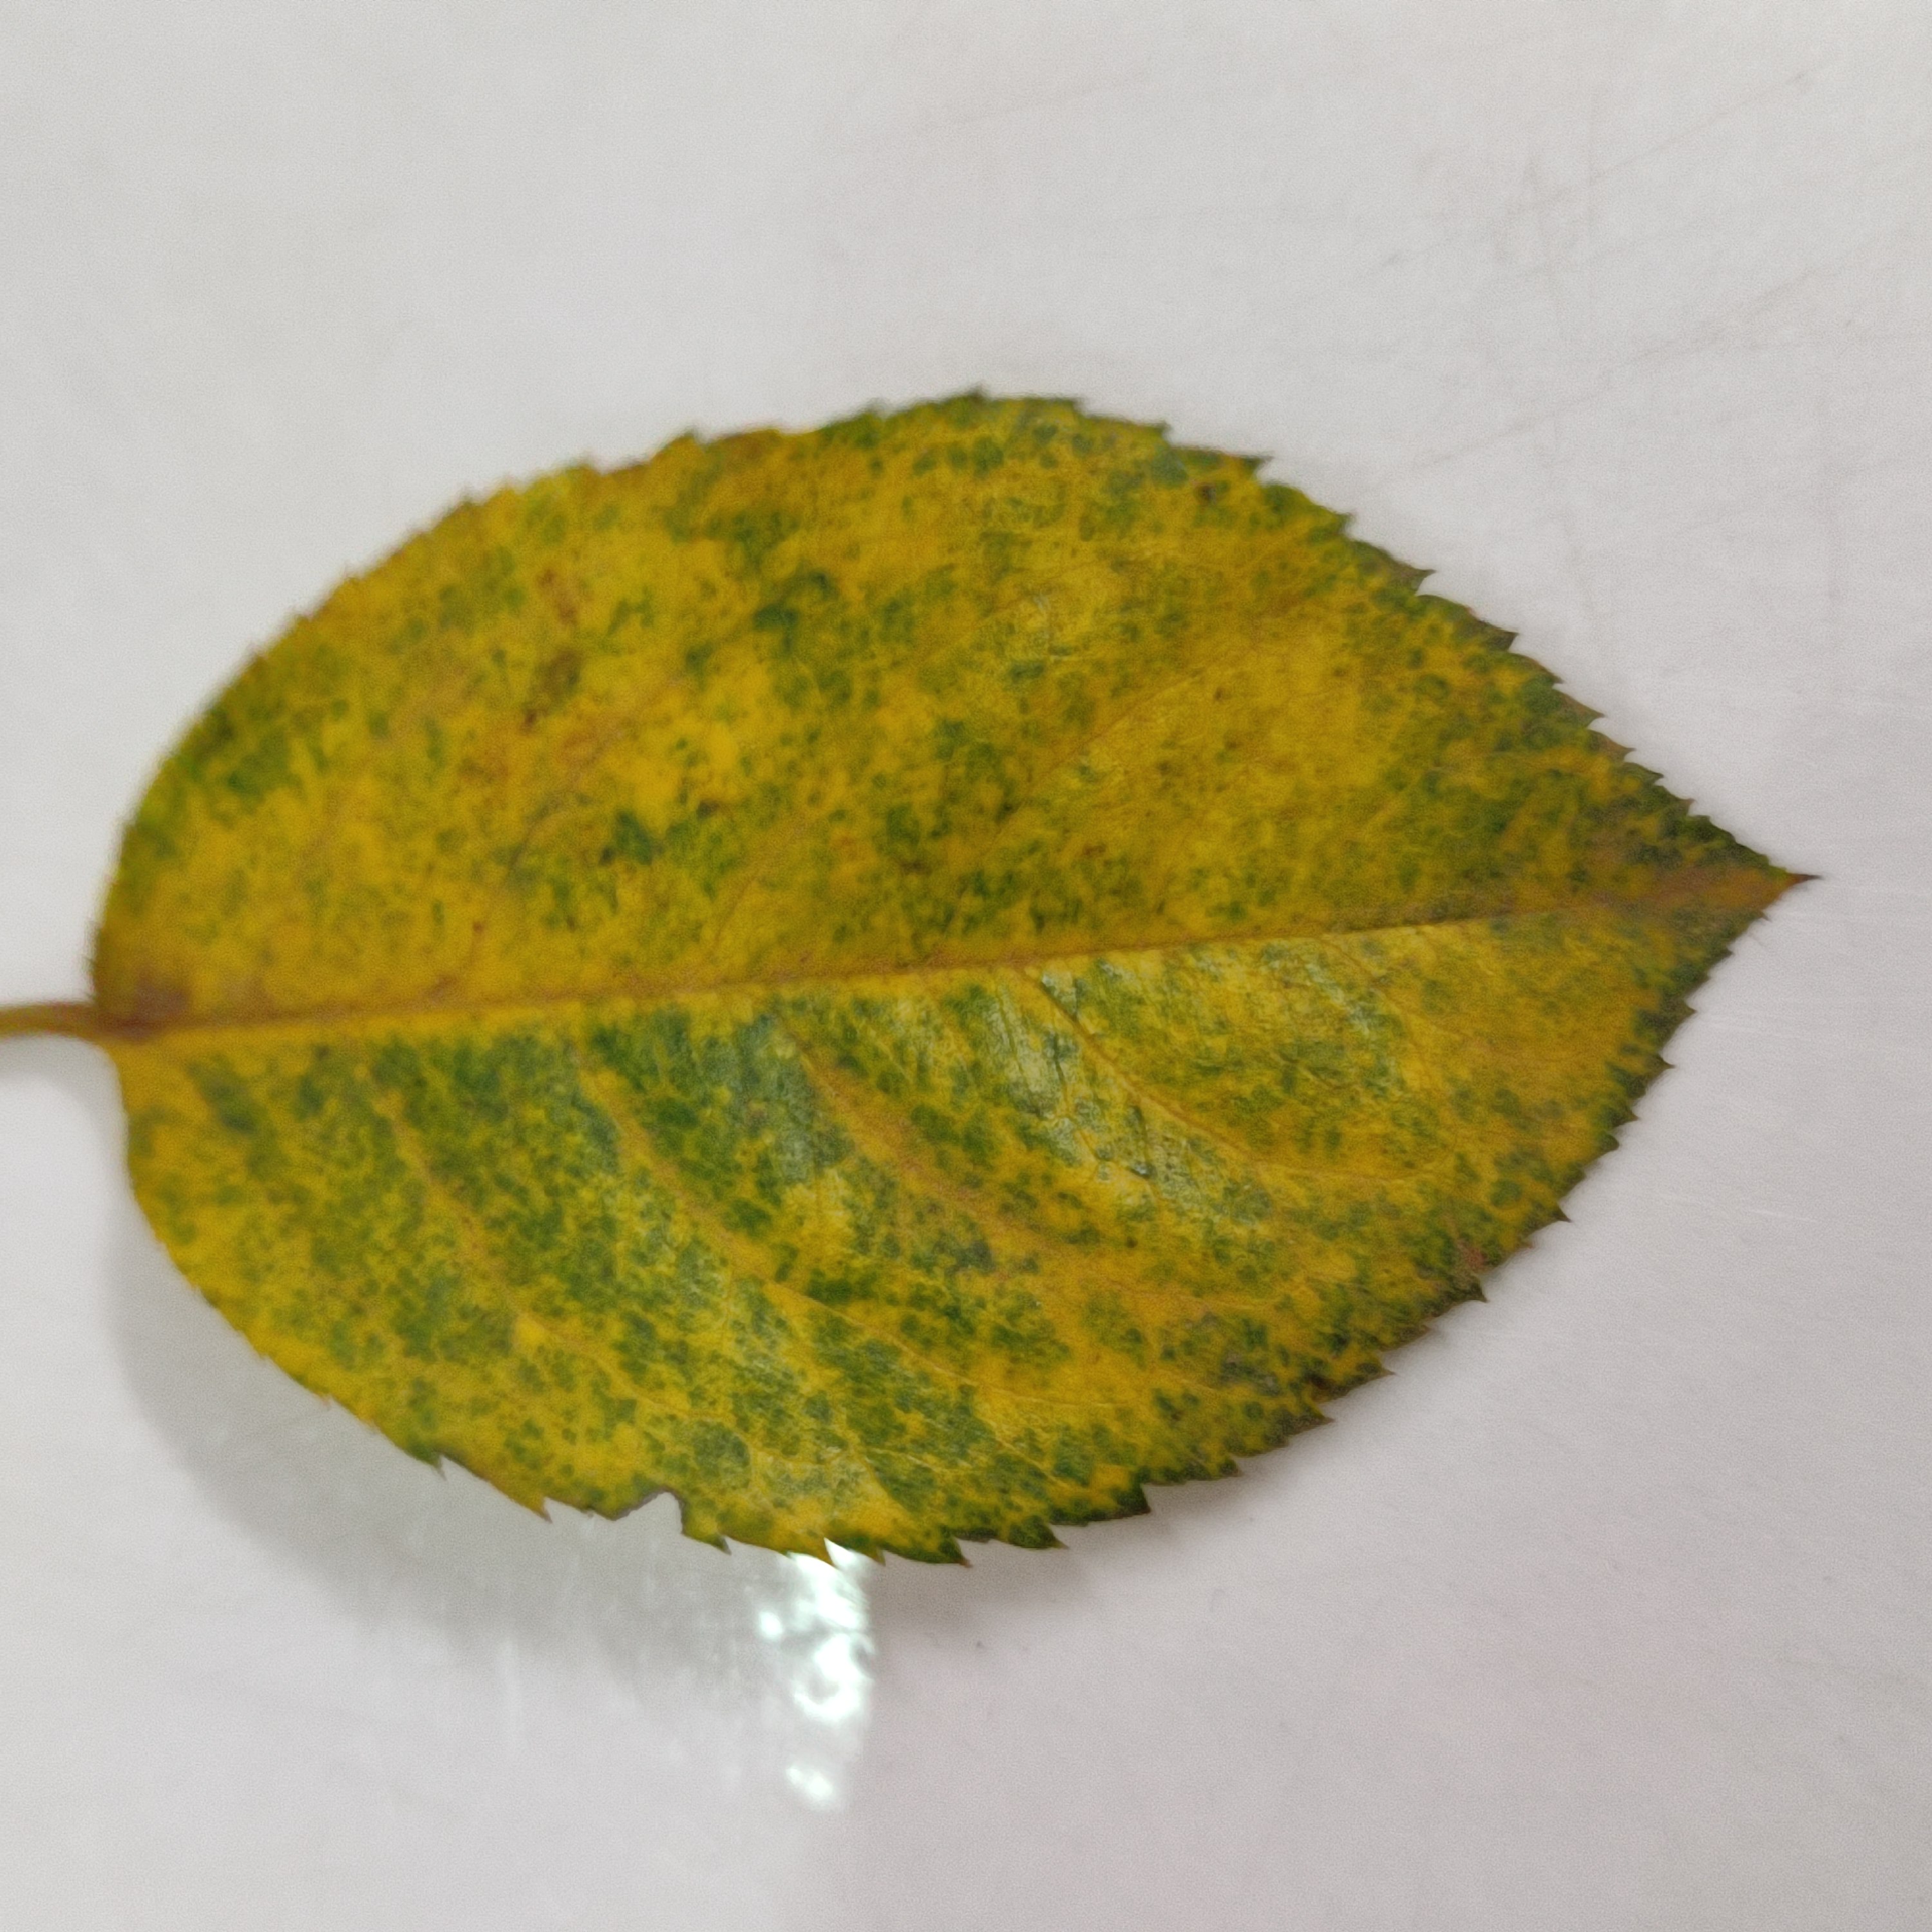
Label: Yellow Mosaic Virus